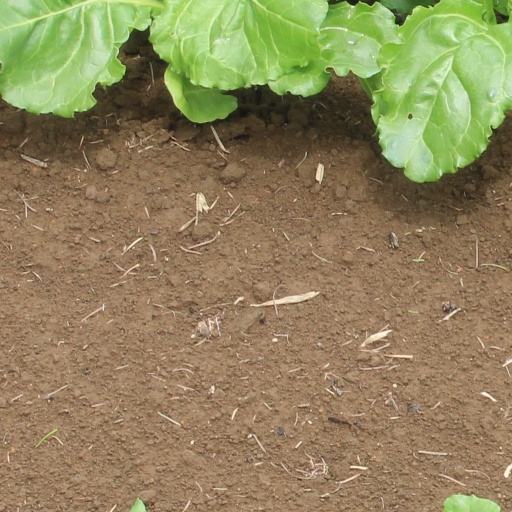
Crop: sugar beet